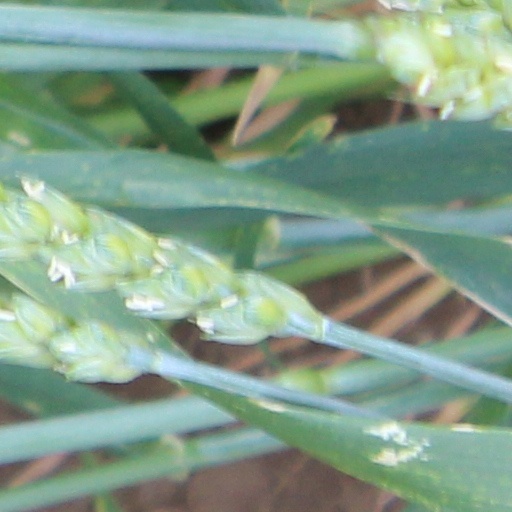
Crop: wheat